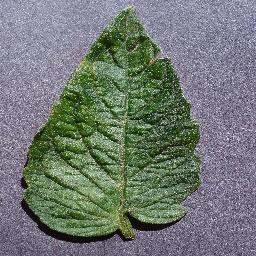
Label: Tomato___healthy